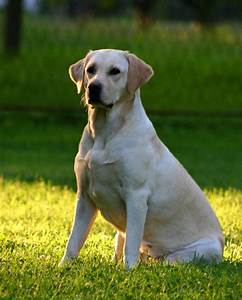
Label: dog